Friends Hospital

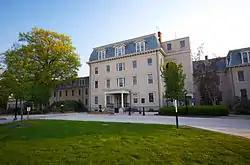
Friends Hospital in 2010

Friends Hospital is a psychiatric hospital located in Philadelphia, Pennsylvania, United States.